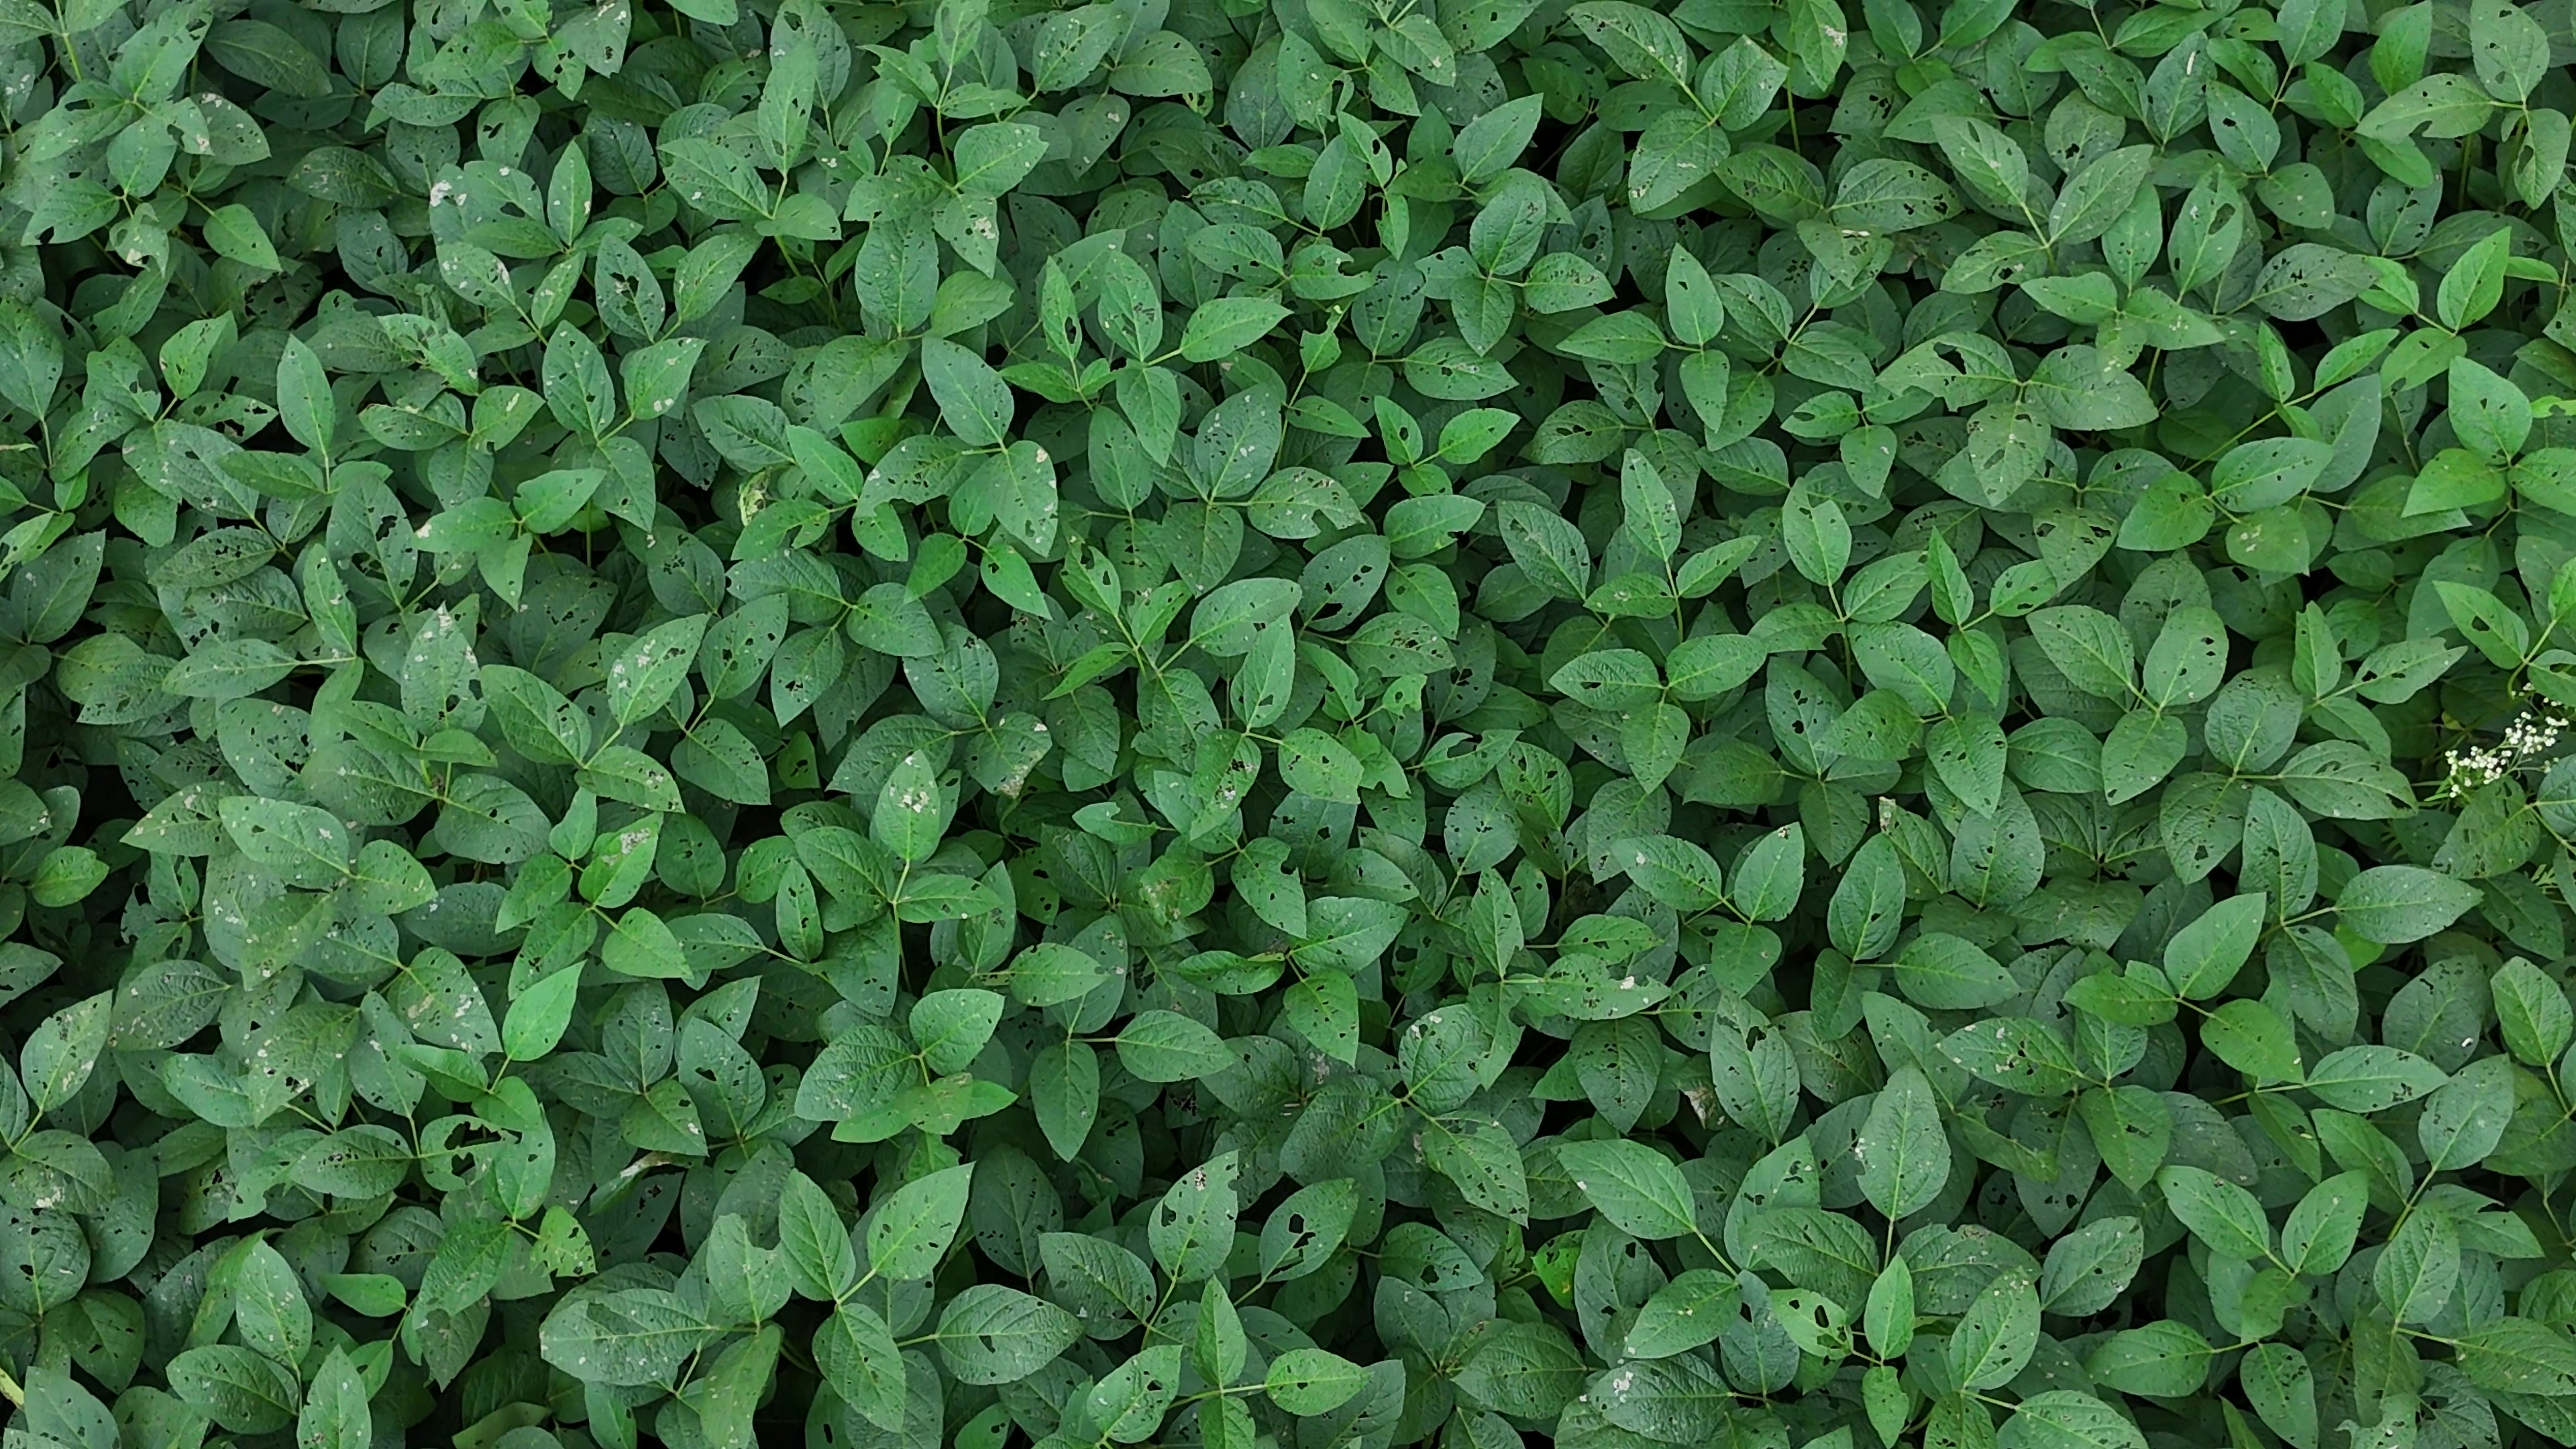
Label: Semilooper_Pest